List of Mystery Dungeon video games

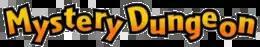
The series logo features the words "Mystery Dungeon" in yellow with a black outline.

The first game, "Torneko's Great Adventure" (1993), stars a shopkeeper character from "Dragon Quest IV", and the majority of the games in the franchise similarly feature characters from preexisting series. The games of the "Mystery Dungeon" series can be largely divided into five groups. One is the "Shiren the Wanderer" series, which is the only subset to be based on original characters rather than those of other franchises. The other four groups are those related to the "Dragon Quest" series; those related to the "Chocobo" series, itself a spin-off of the "Final Fantasy" series; those related to the "Pokémon" franchise; and individual spin-off games of other franchises. Of those spin-offs, the "Etrian Odyssey" series has had a pair of games, while all other spinoffs have been a single game.